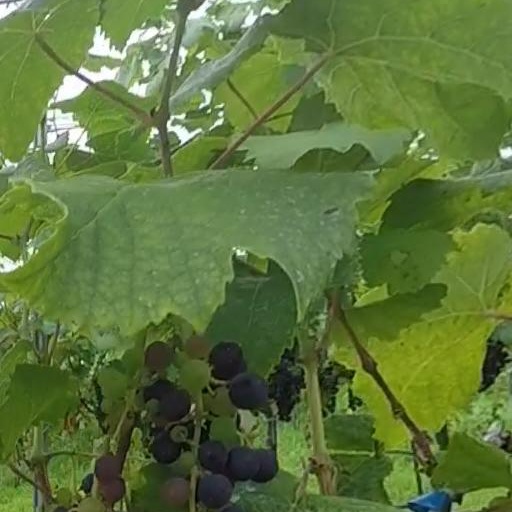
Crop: grape